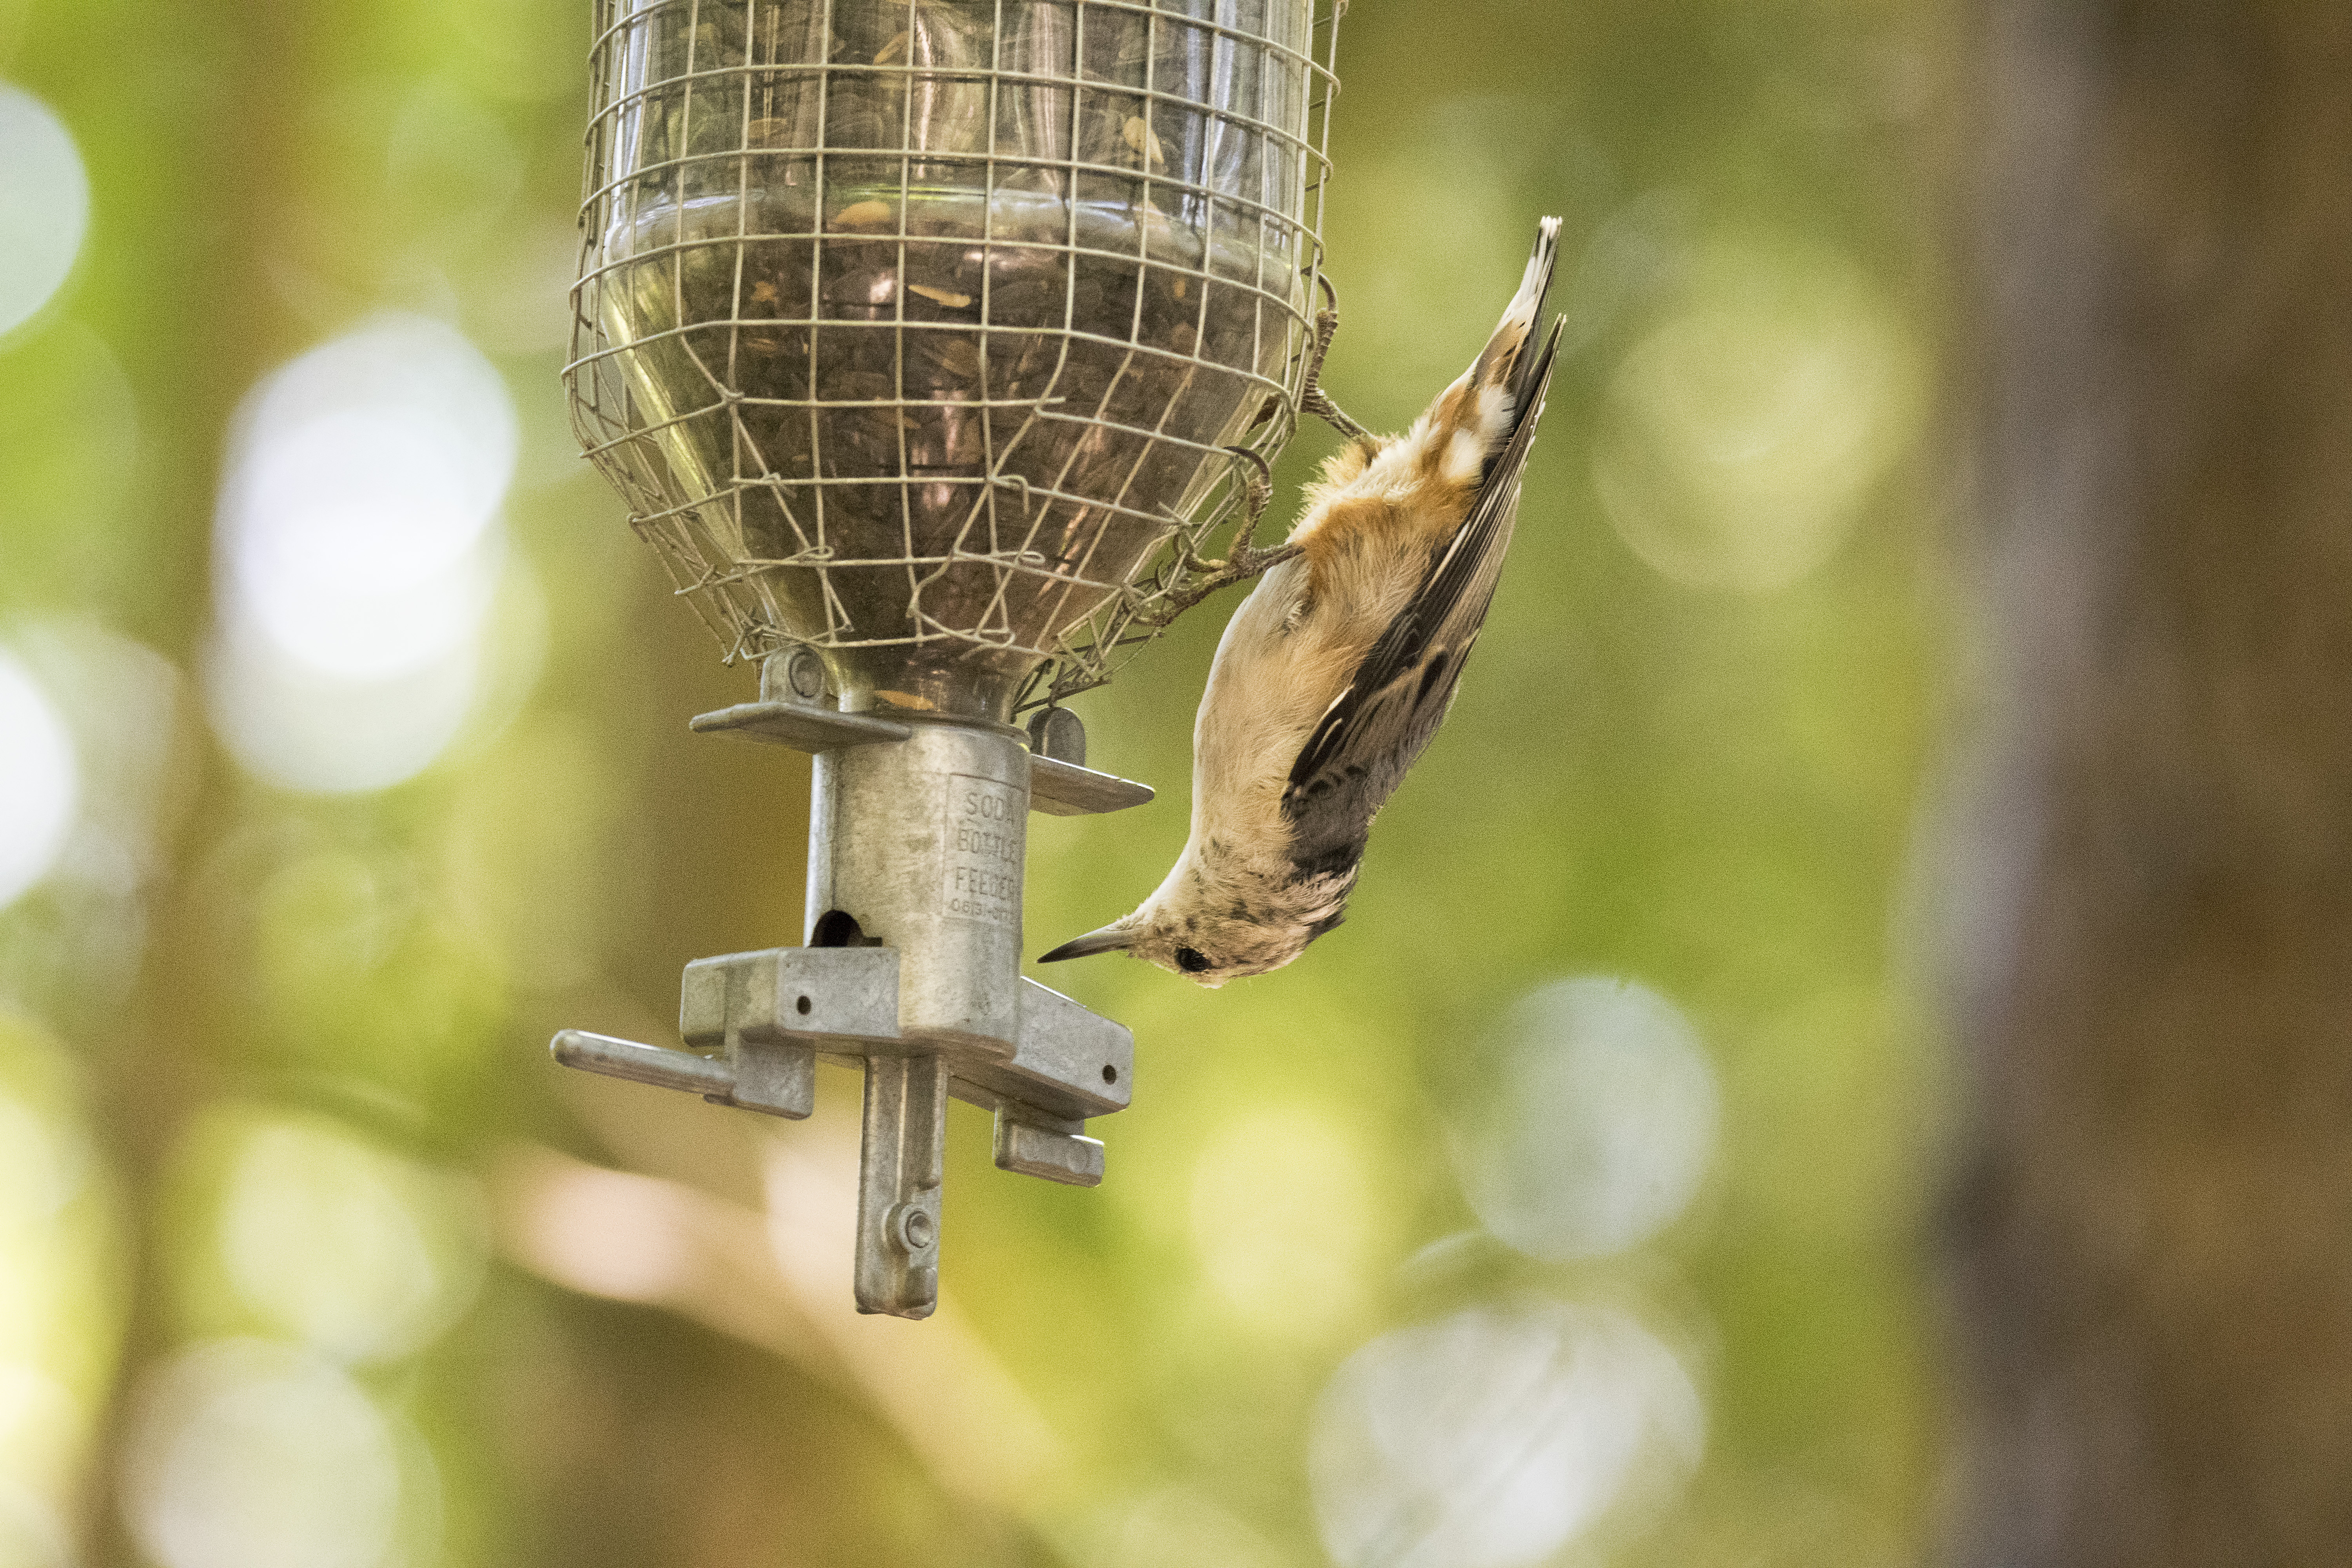
branch, bird, white, wildlife, green, fauna, close up, canada, a, quebec, blanche, sherbrooke, oiseau, sittelle, poitrine, breasted, nuthatch, macro photography